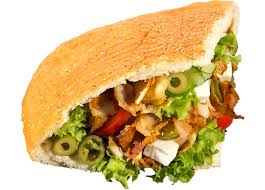
Yemek: kebap